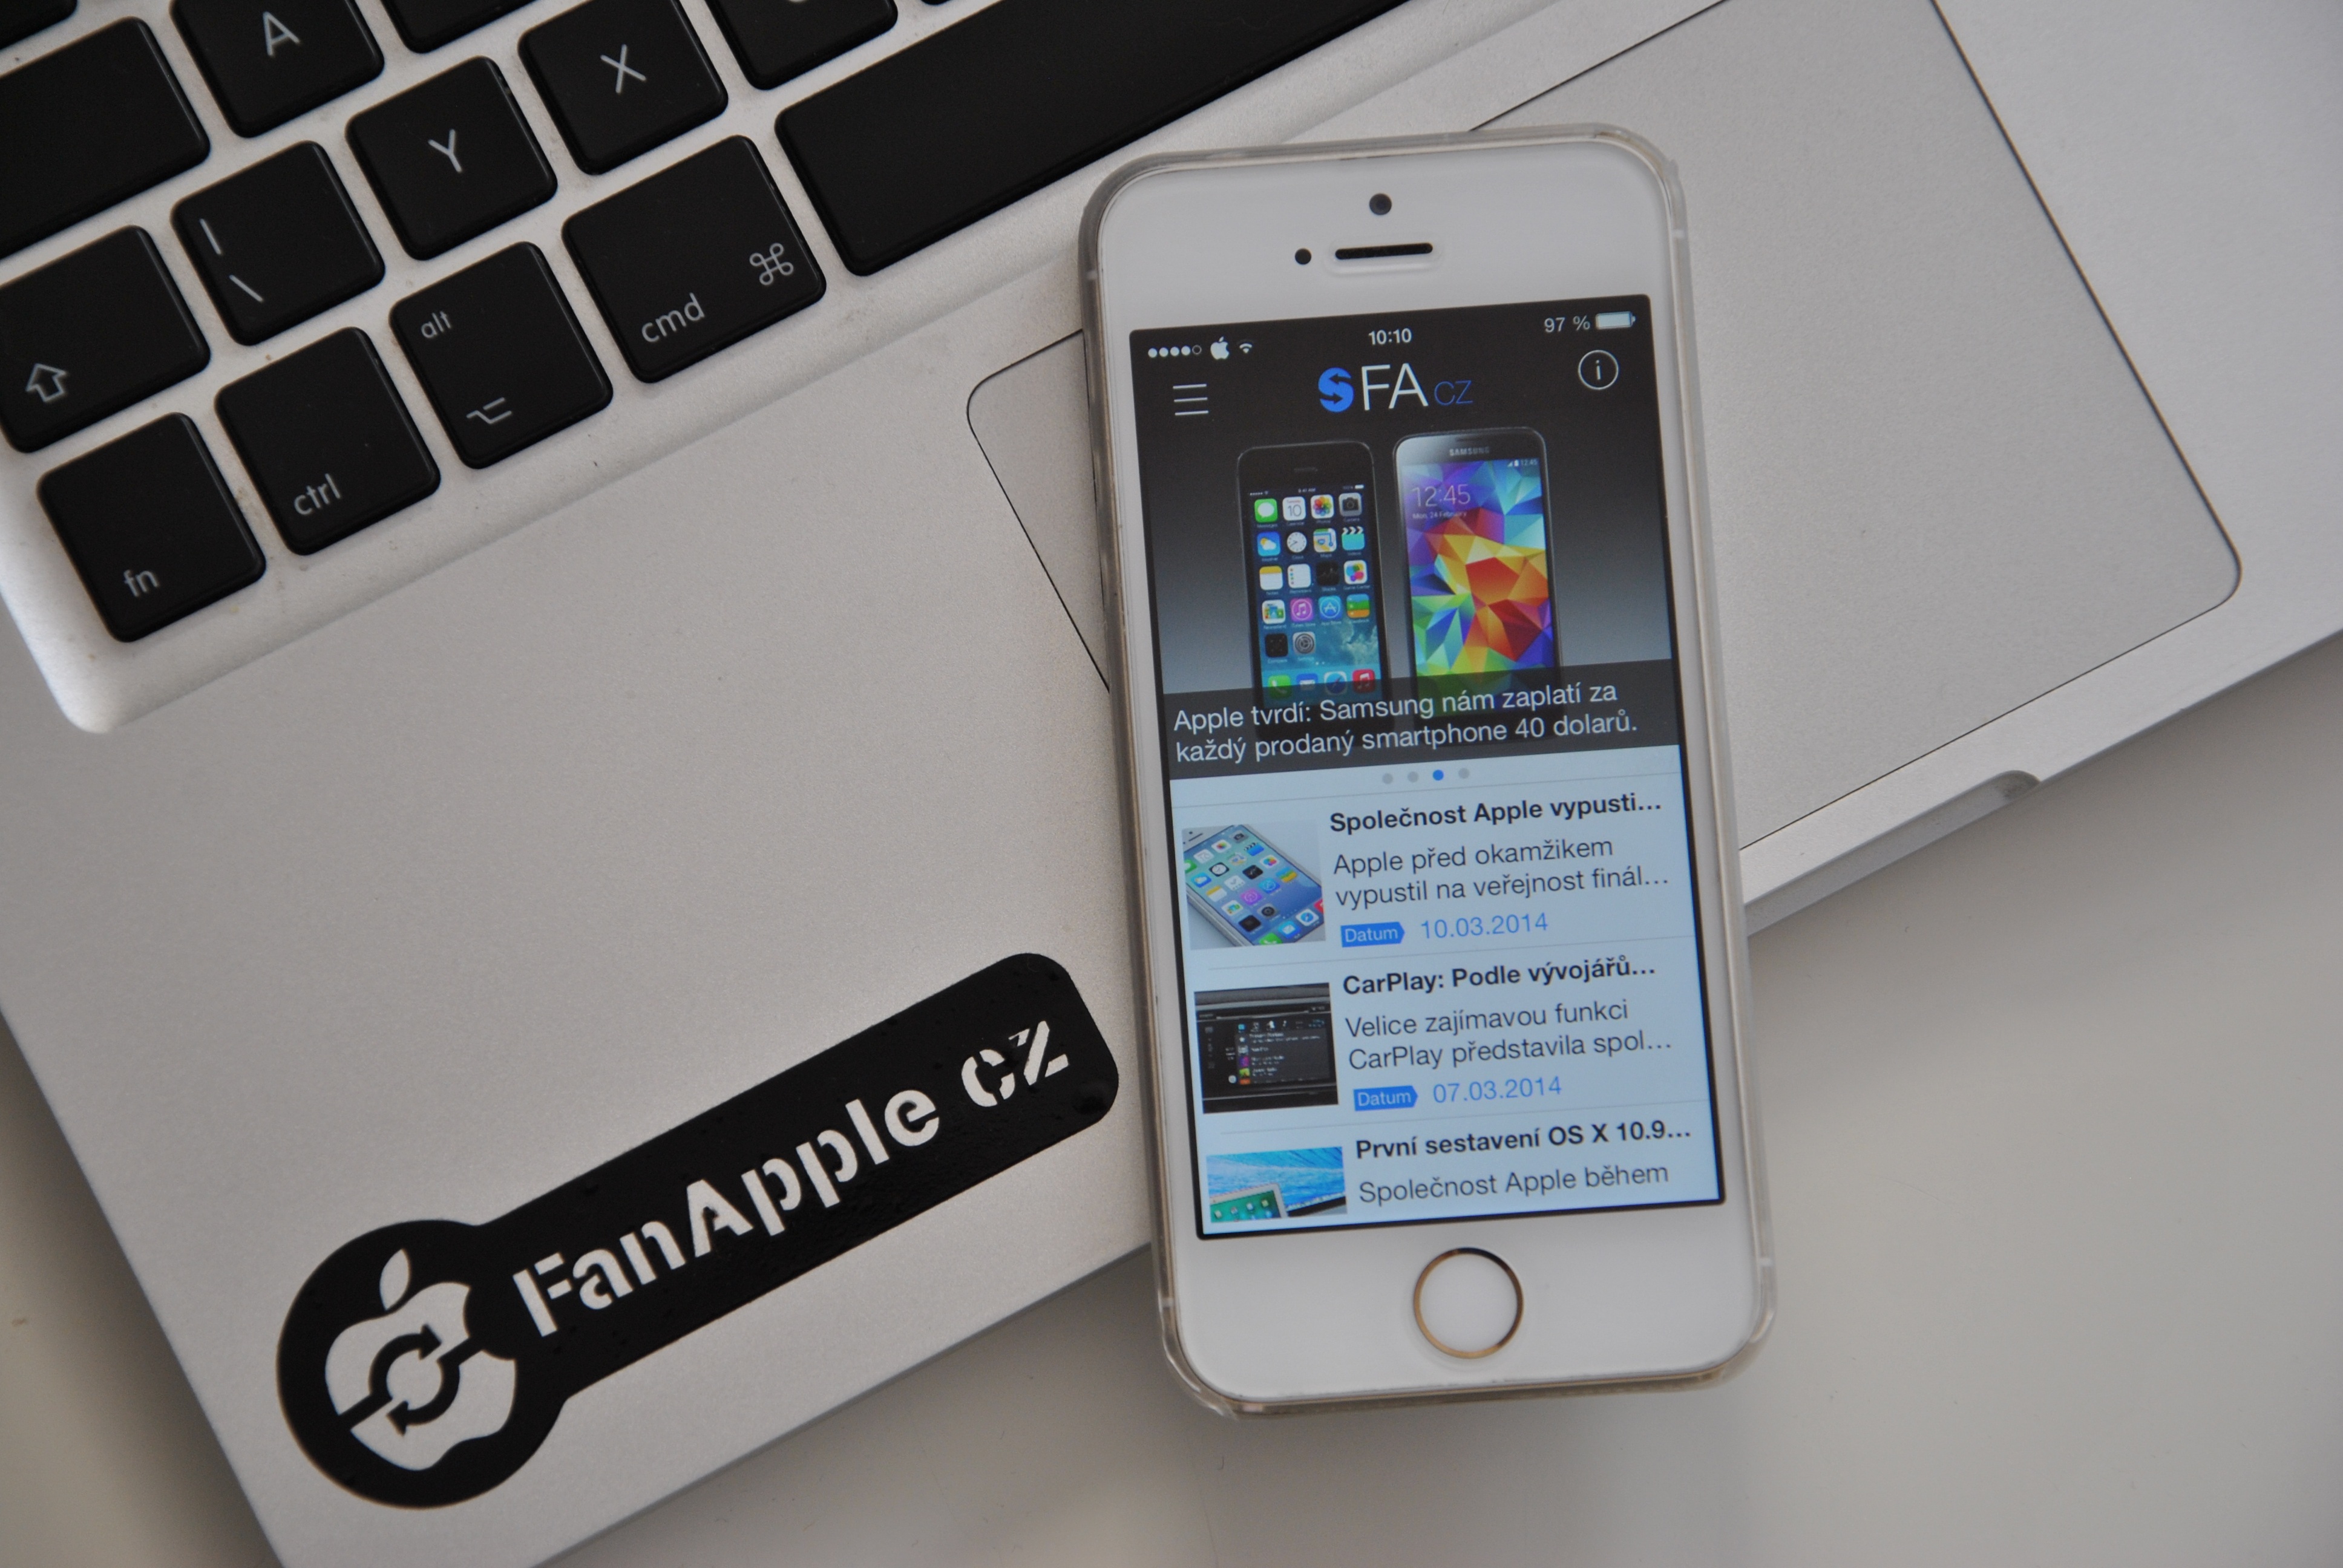
iphone, smartphone, macbook, apple, technology, gadget, mobile phone, brand, product, electronics, multimedia, ios, ajfoun, electronic device, computer hardware, personal computer hardware, portable communications device